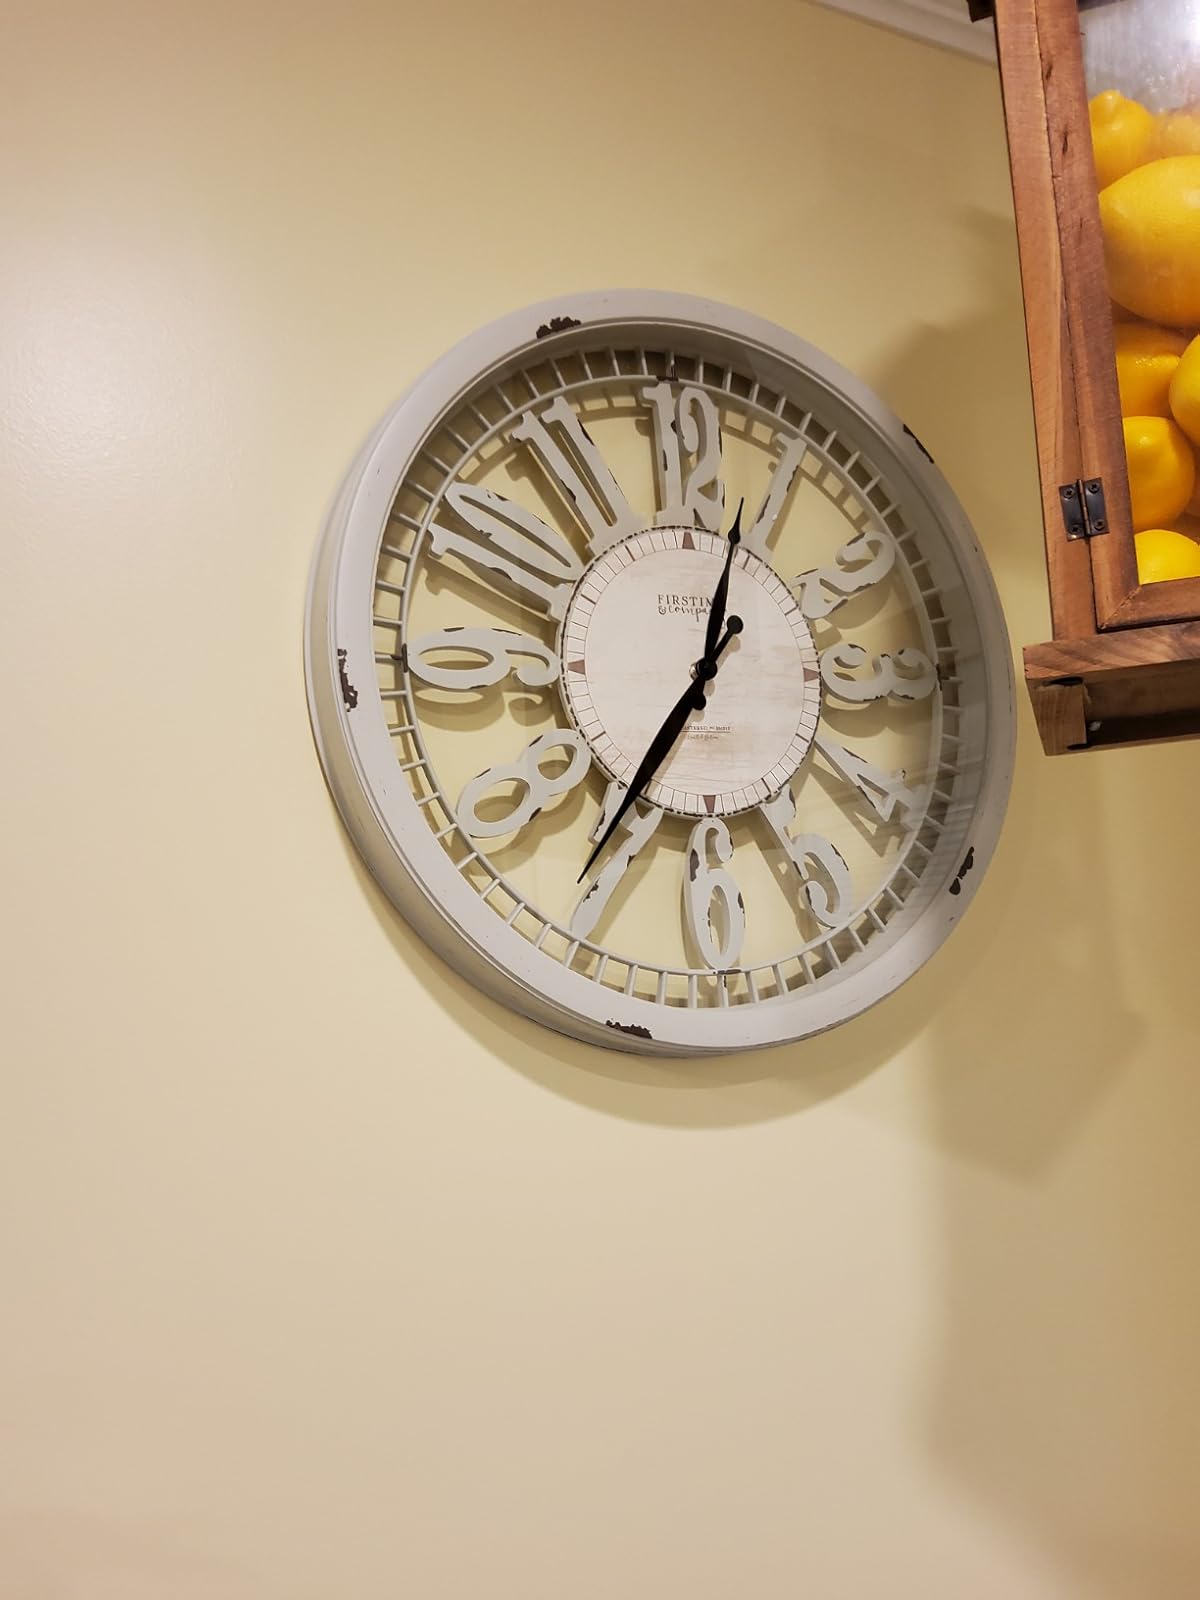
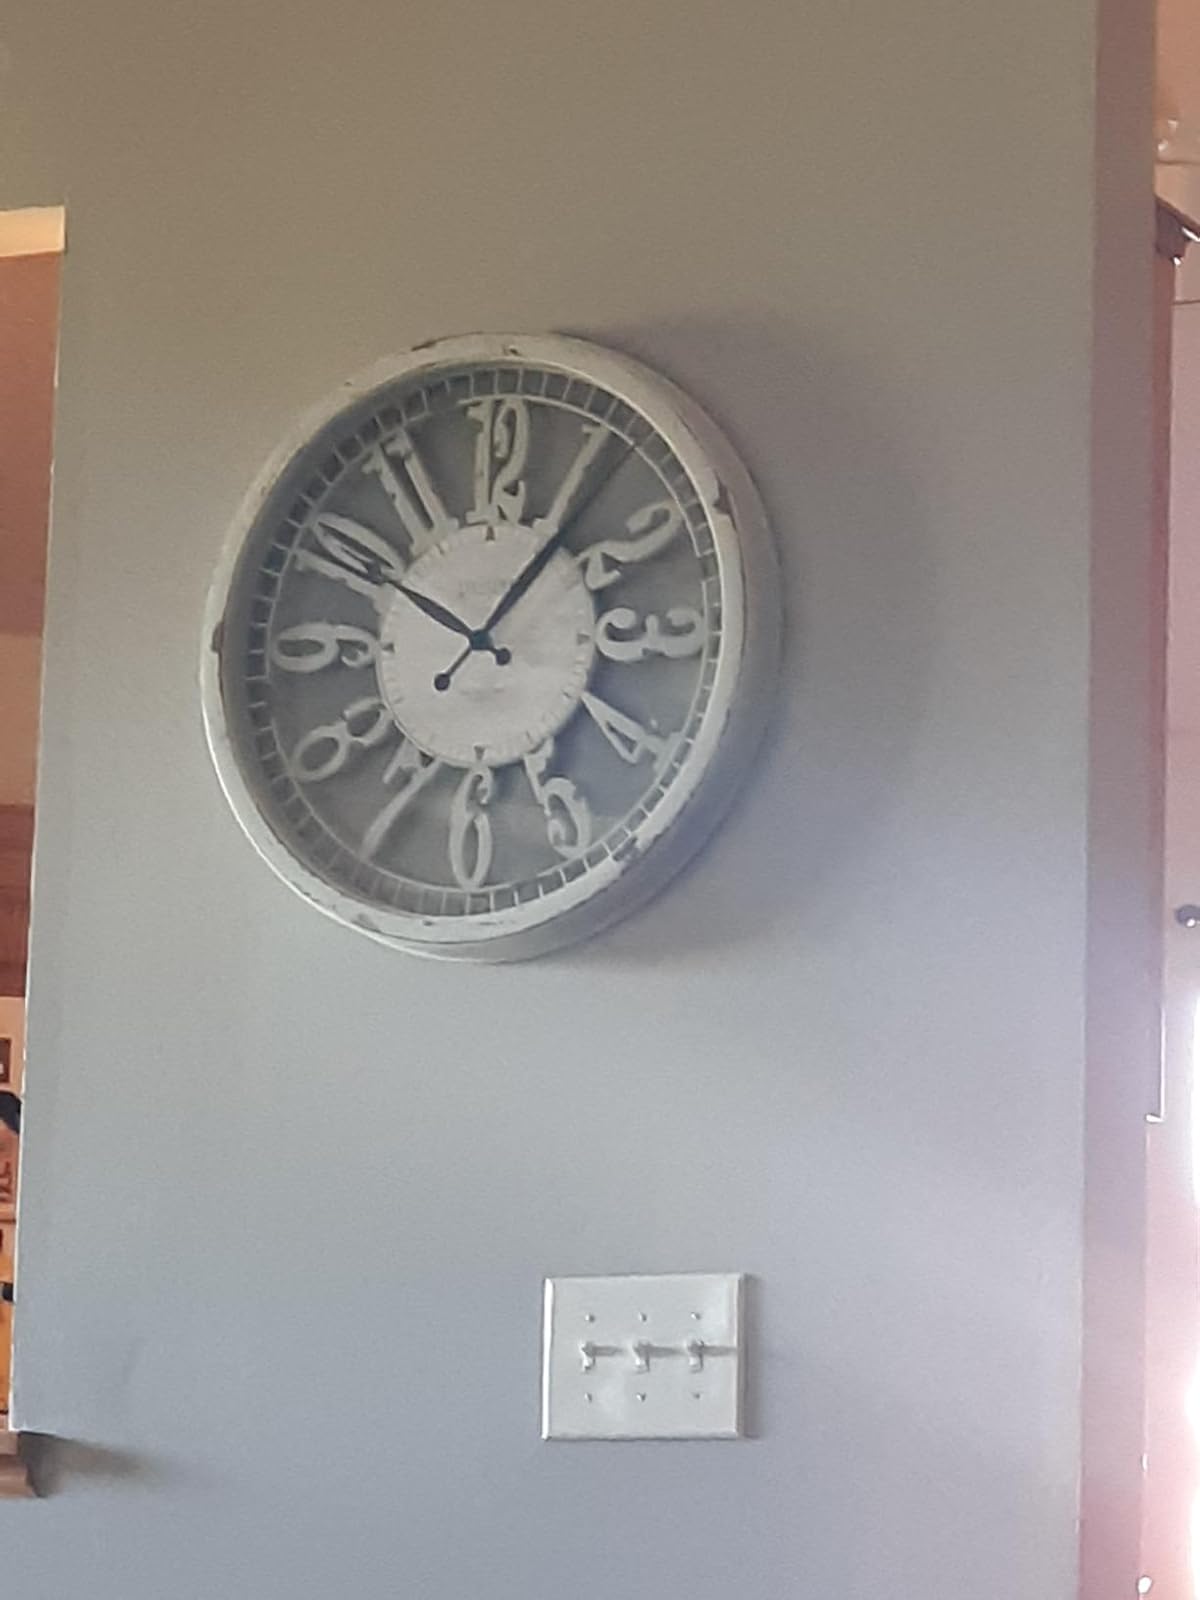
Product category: clock
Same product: yes